Earl Hilliard Sr.

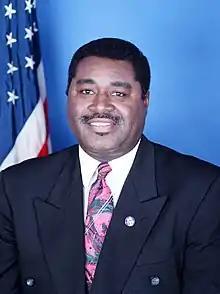

Earl Frederick Hilliard (born April 9, 1942) is an American politician from the U.S. state of Alabama who served as the U.S. representative for the state's 7th district. He served in the Alabama House of Representatives and the Alabama Senate. His son Earl Hilliard Jr. is also a politician.